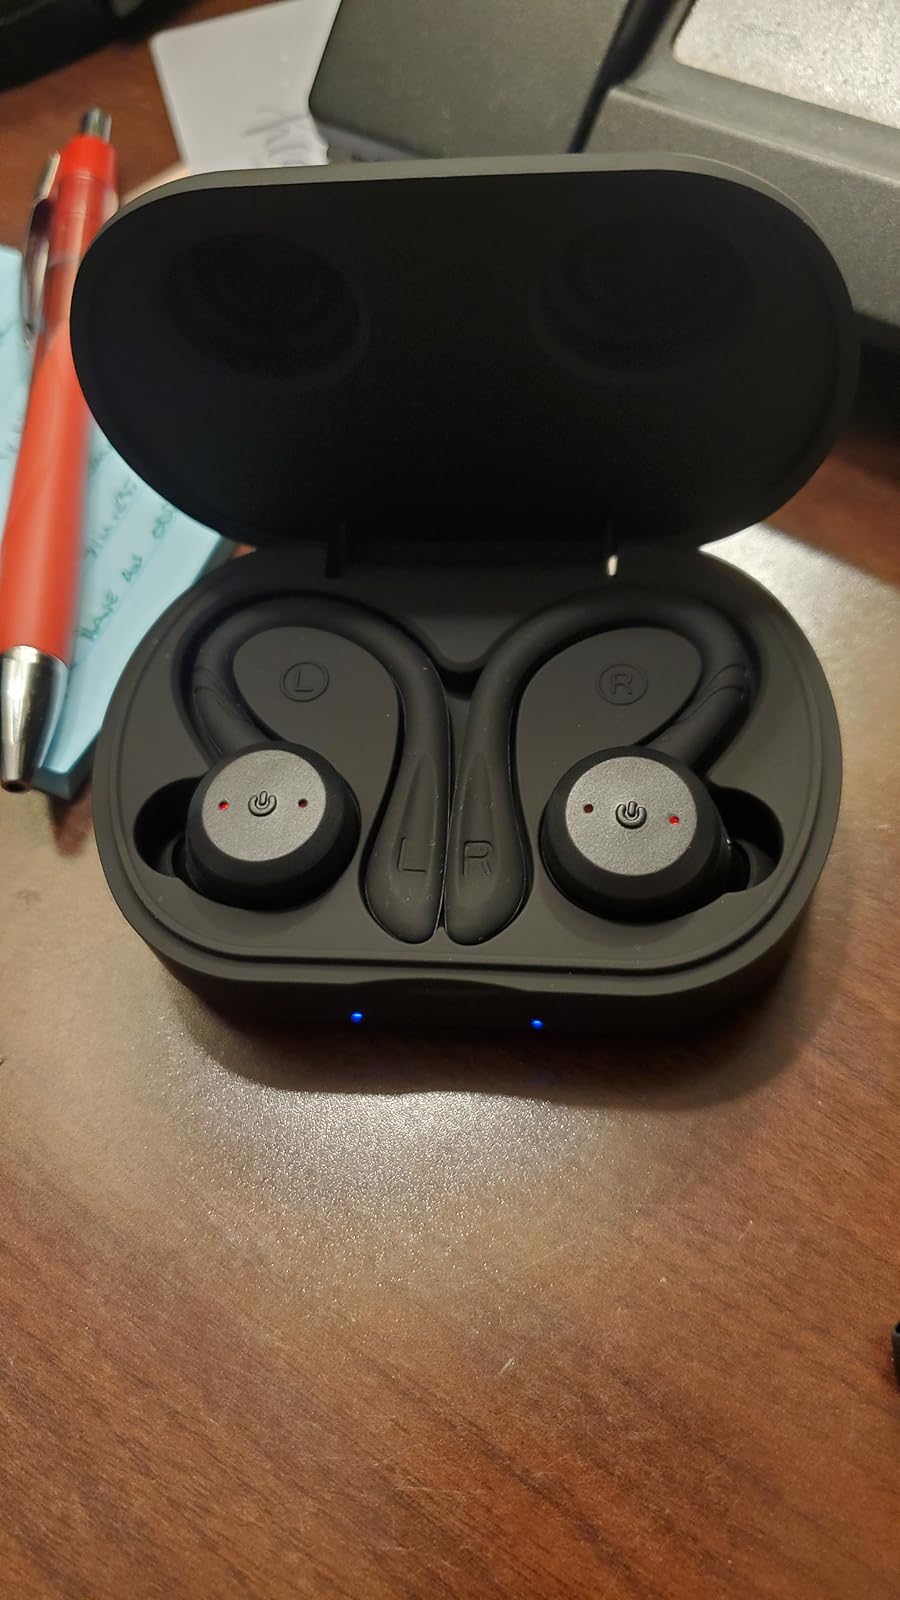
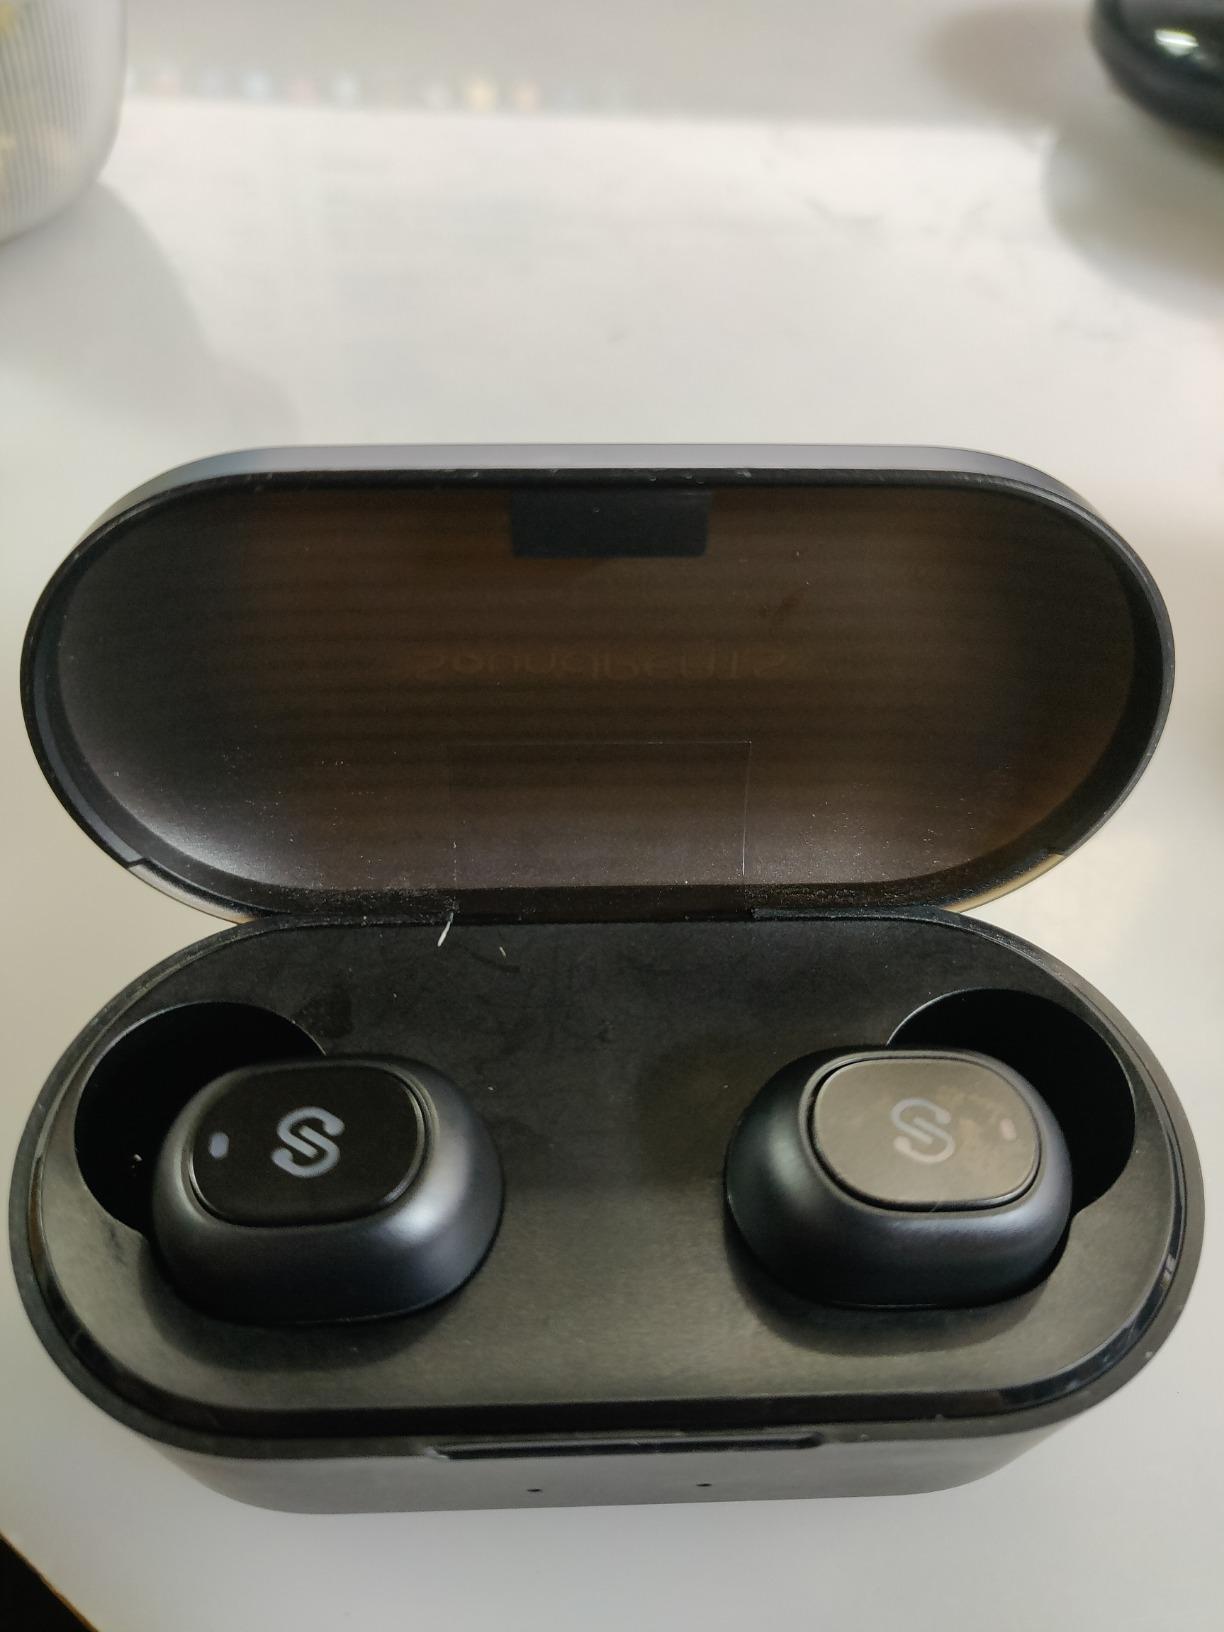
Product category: earbuds
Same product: no